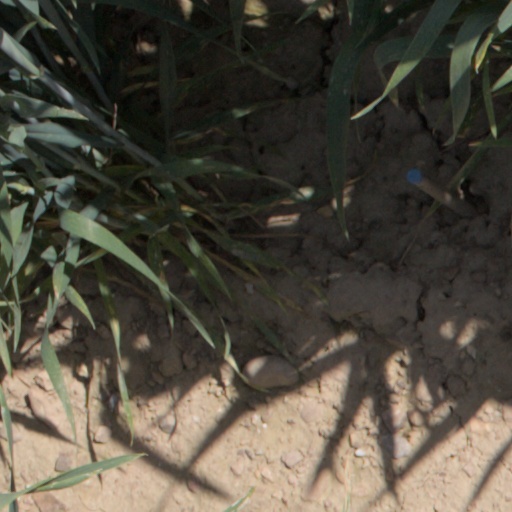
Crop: wheat